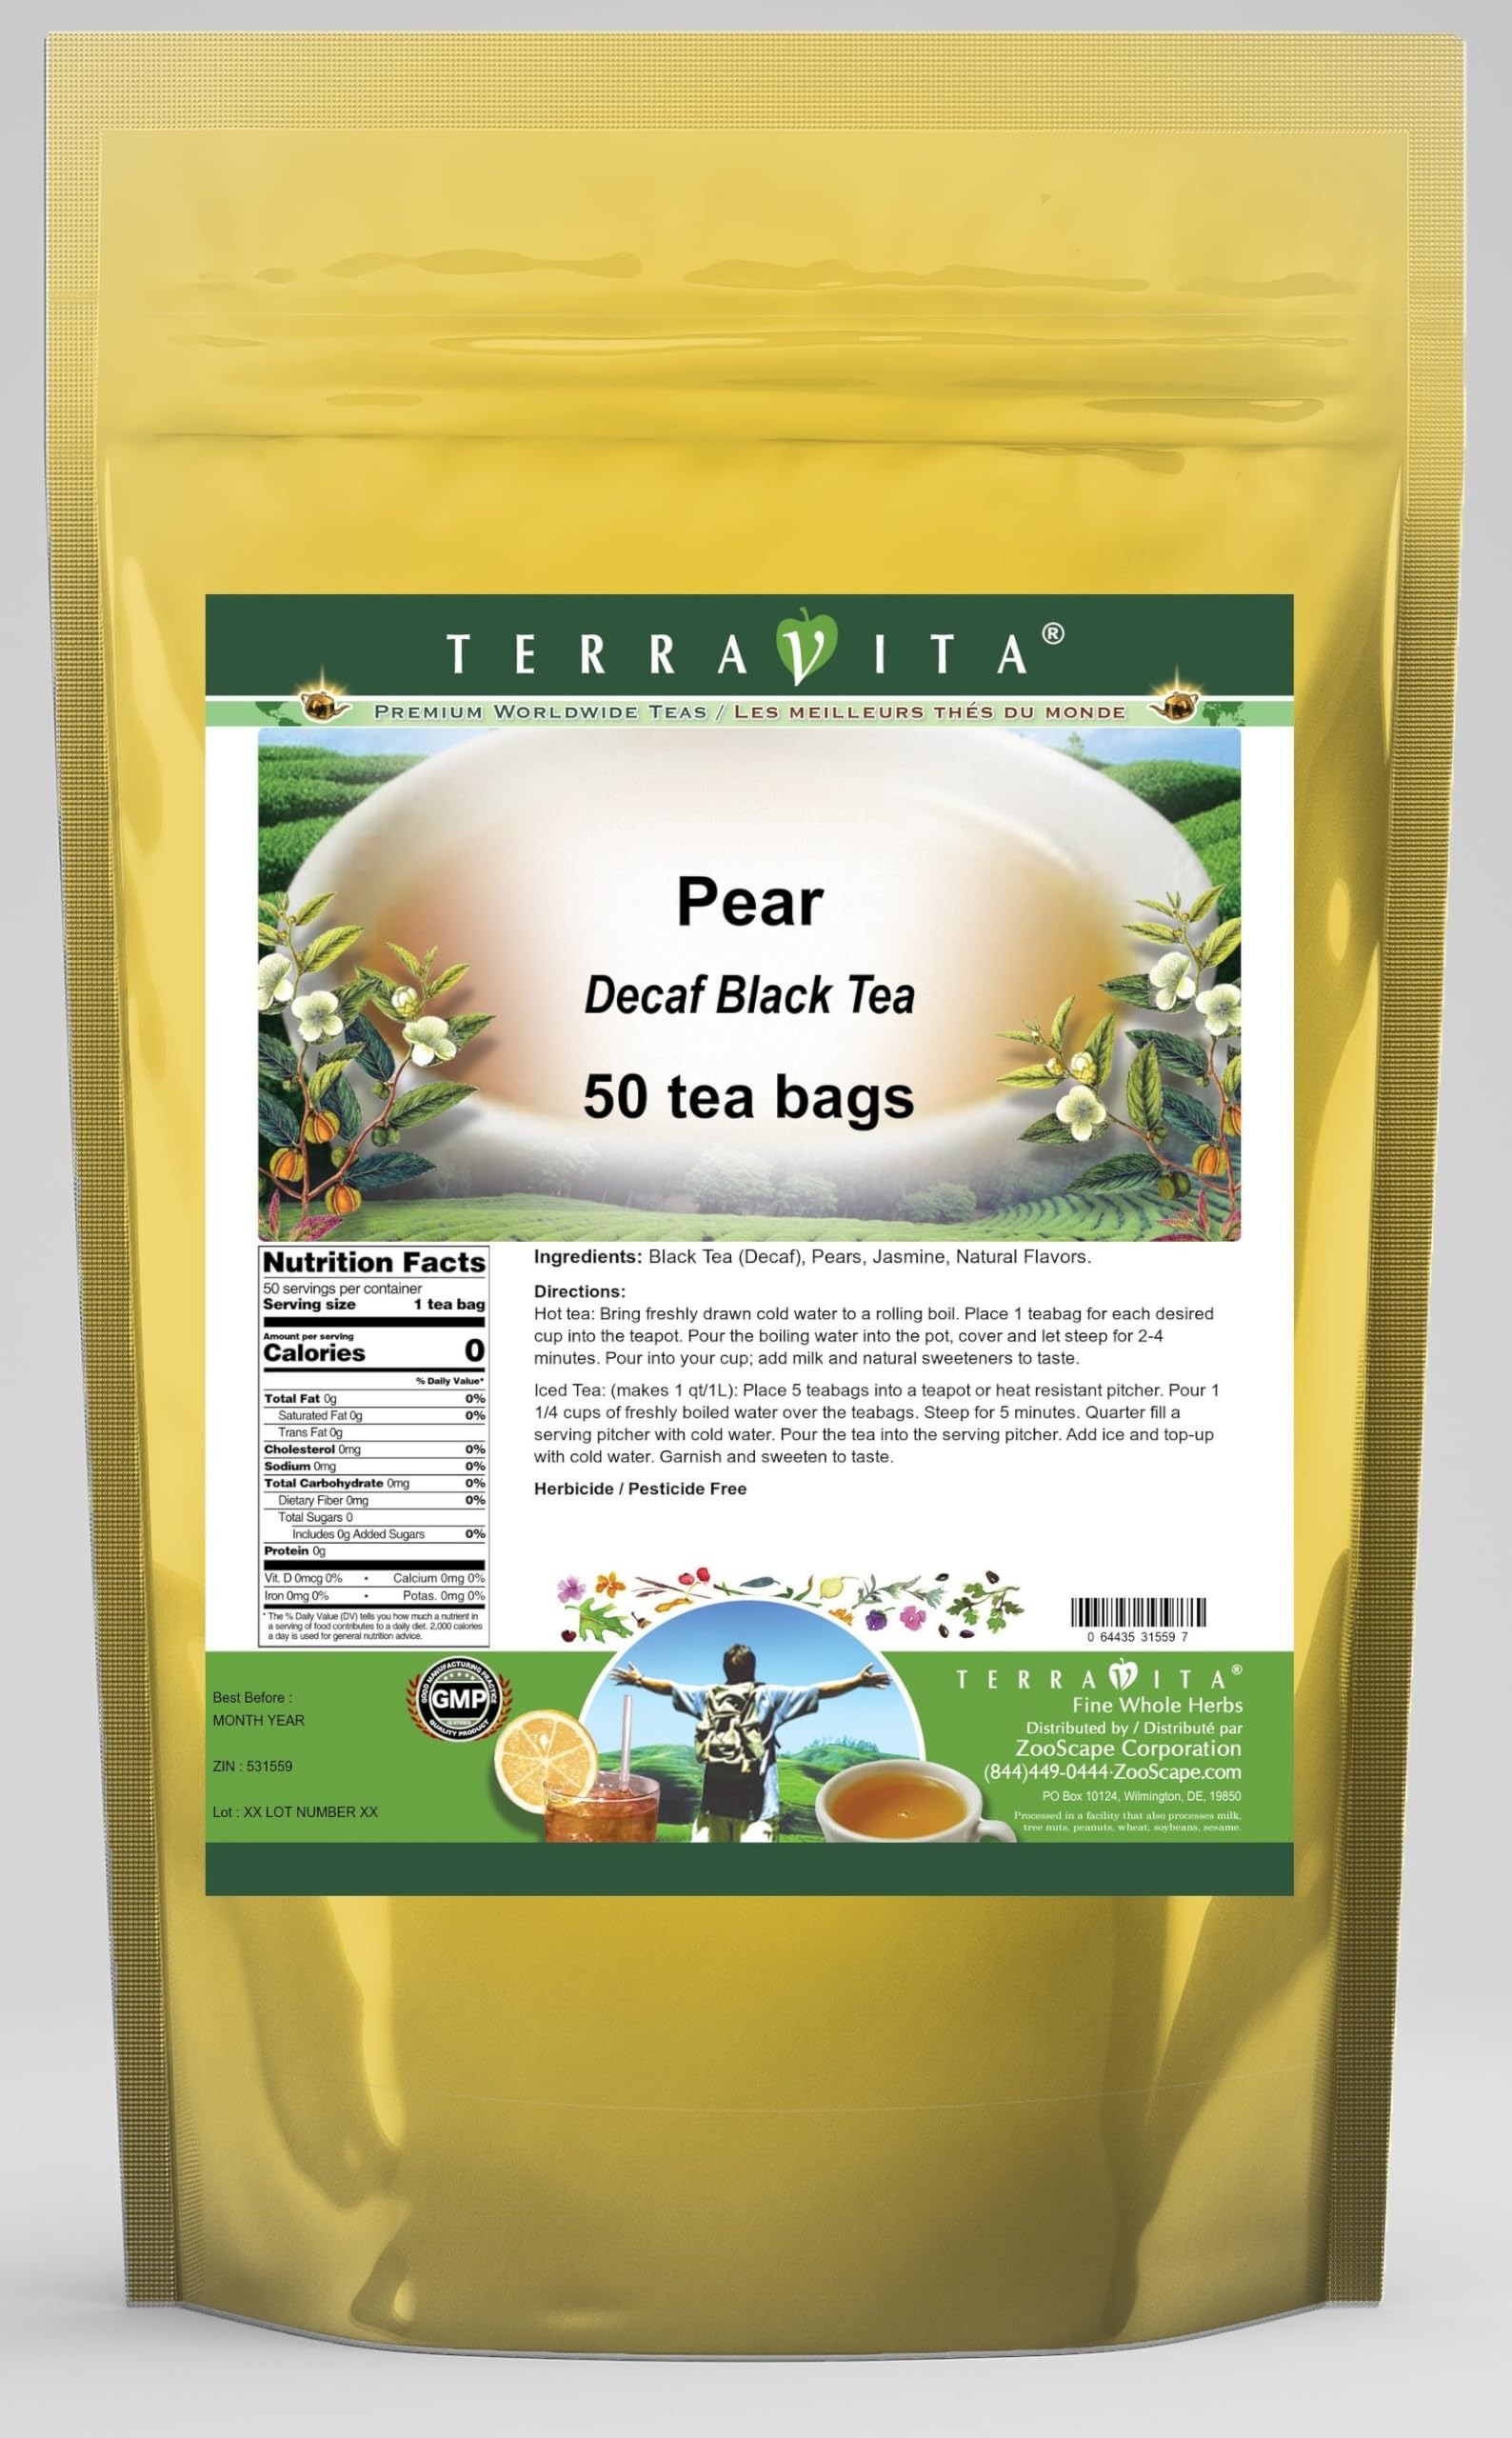
Item Name: Pear Decaf Black Tea (50 tea bags, ZIN: 531559) - 3 Pack
Bullet Point 1: Our Pear Decaf Black Tea is a wonderful flavored decaffeinated Black tea with Pears and Jasmine. You will enjoy the simple and elegant Pear taste! - Ingredients: Decaf Black tea, Pears, Jasmine and Natural Pear Flavor.
Bullet Point 2: No fillers.
Bullet Point 3: Manufacturer: TerraVita
Bullet Point 4: Size: 50 tea bags
Bullet Point 5: Black Tea Bags - Packed in a convenient upright pouch!
Product Description: Our Pear Decaf Black Tea is a wonderful flavored decaffeinated Black tea with Pears and Jasmine. You will enjoy the simple and elegant Pear taste! - Ingredients: Decaf Black tea, Pears, Jasmine and Natural Pear Flavor. - Hot tea brewing method: Bring freshly drawn cold water to a rolling boil. Place 1 teabag for each desired cup into the teapot. Pour the boiling water into the pot, cover and let steep for 2-4 minutes. Pour into your cup; add milk and natural sweeteners to taste. - Iced tea brewing method: (to make 1 liter/quart): Place 5 teabags into a teapot or heat resistant pitcher. Pour 1 1/4 cups of freshly boiled water over the teabags. Steep for 5 minutes. Quarter fill a serving pitcher with cold water. Pour the tea into the serving pitcher. Add ice and top-up with cold water. Garnish and sweeten to taste. - TerraVita is an exclusive line of premium-quality, natural source products that use only the finest, purest and most potent ingredients found around the world. TerraVita is hallmarked by the highest possible standards of purity, potency, stability and freshness. All of our products are prepared with the highest elements of quality control, from raw materials through the entire manufacturing process, up to and including the moment that the bottles or bags are sealed for freshness and shipped out to you. Our highest possible standards are certified by independent laboratories and backed by our personal guarantee. - TerraVita exists to meet and ensure your family's health and wellness without the harmful effects of chemicals and health products. We strive to make all of our products affordable and reliable and are constantly searching the market to maintain our affordability and to look for new ways to serve you and the ones you love. TerraVita has become a trus
Value: 150.0
Unit: Count

Price: 117.49